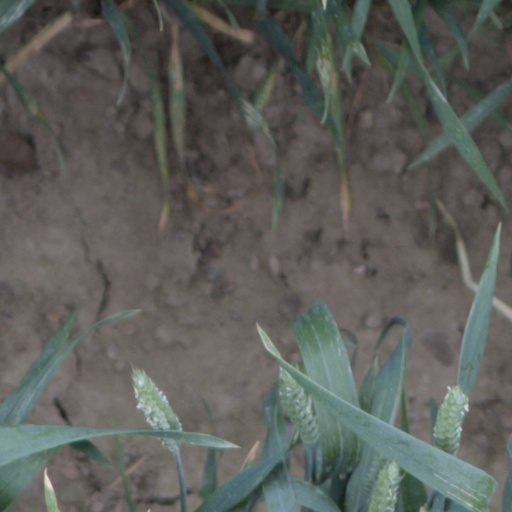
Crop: wheat